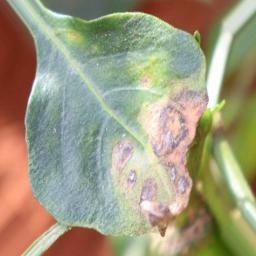
Label: cercospora